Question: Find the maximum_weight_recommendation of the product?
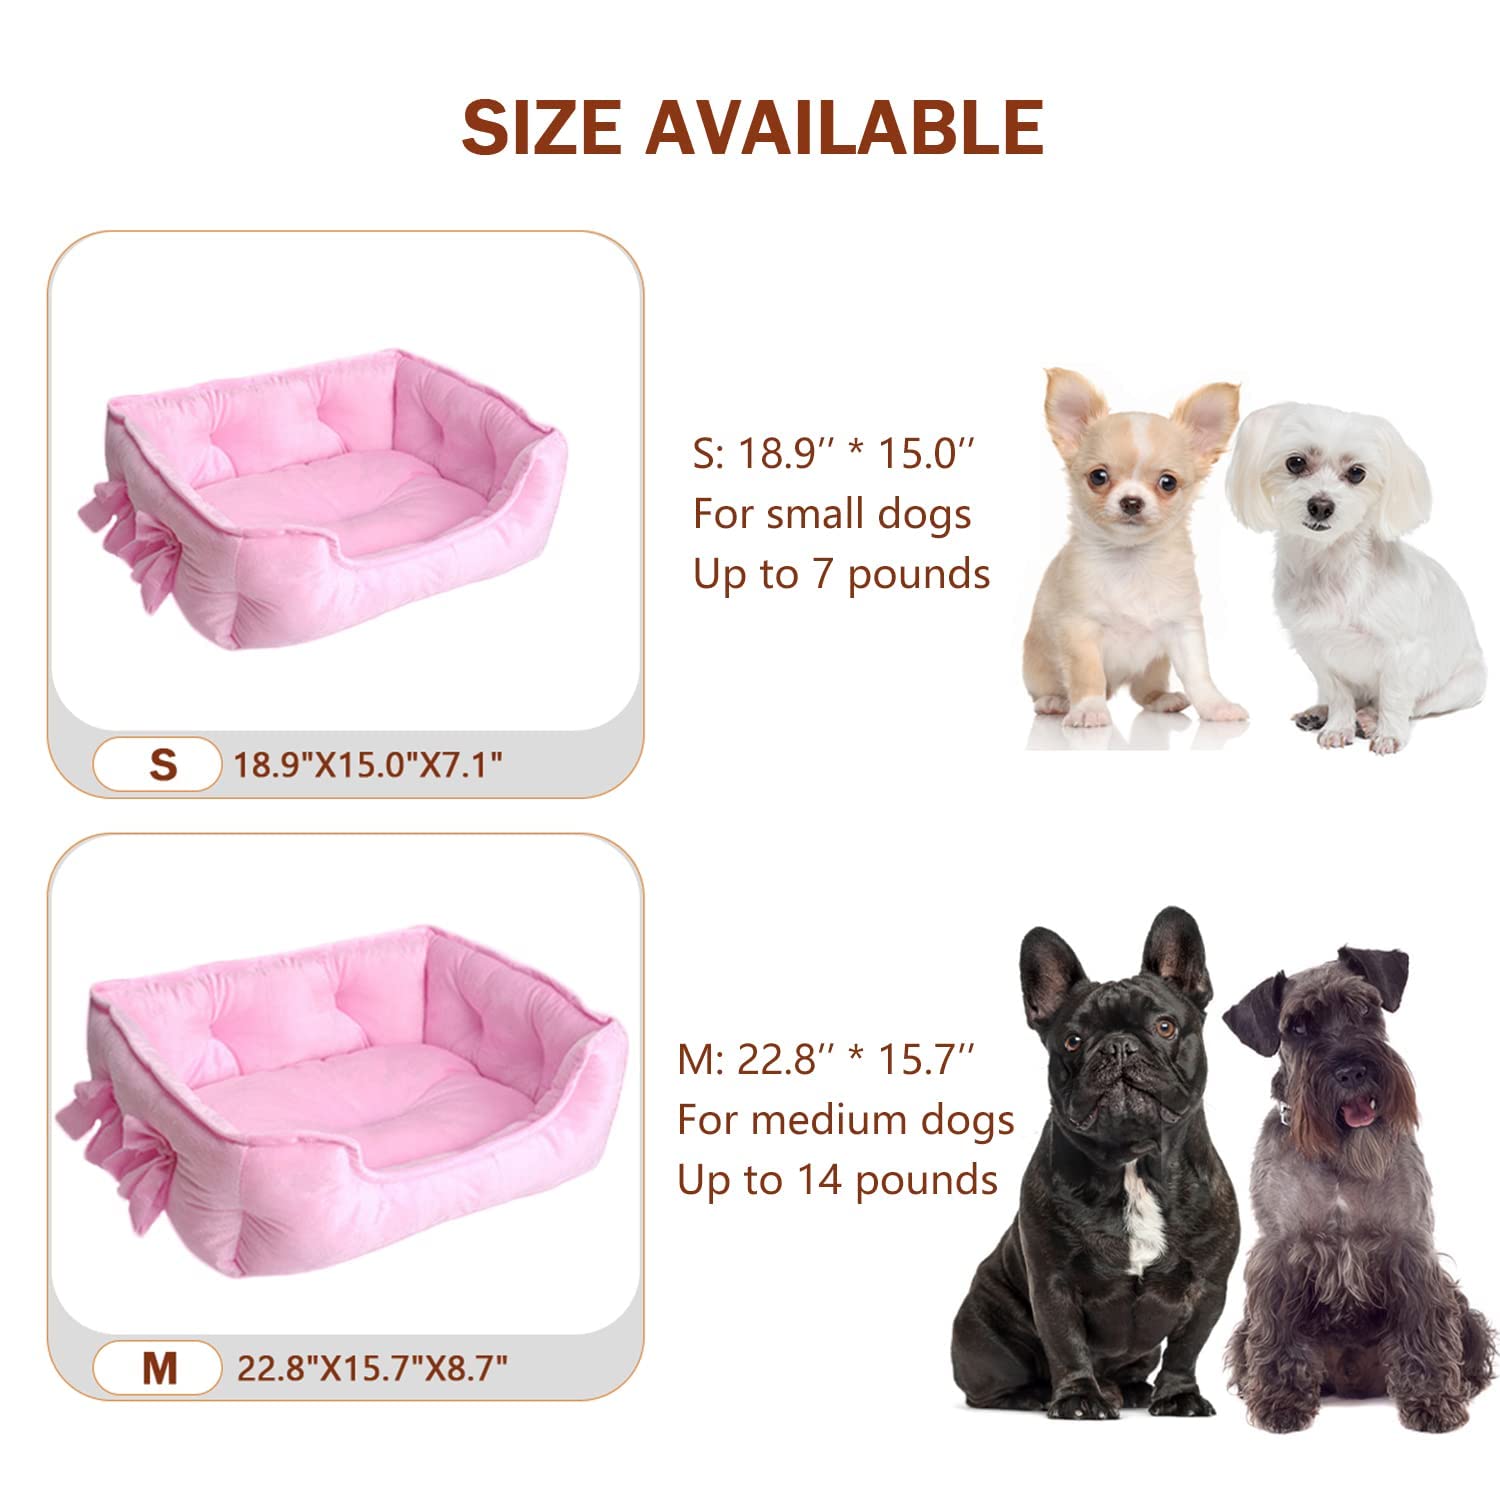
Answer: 7 pound